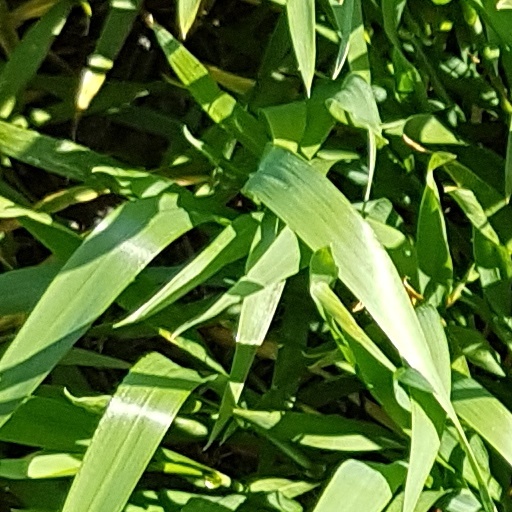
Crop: wheat